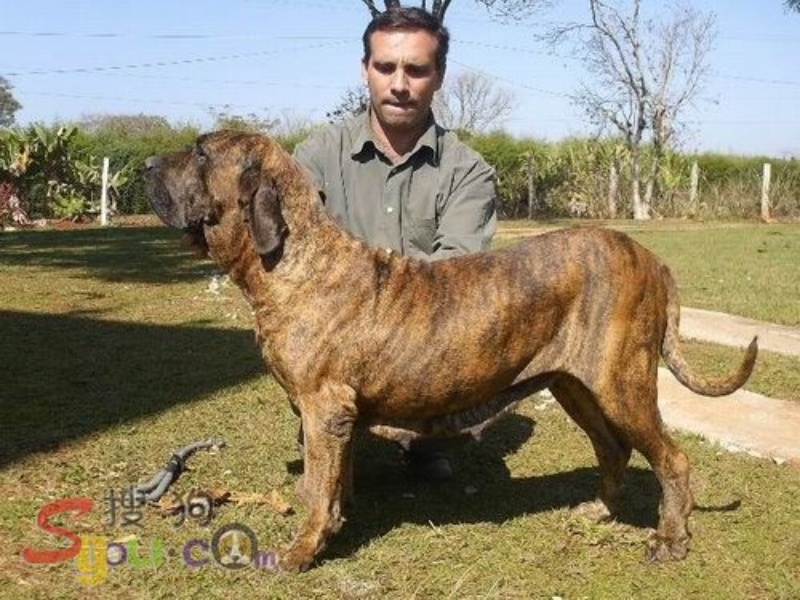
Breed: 220-n000032-Fila_Braziliero